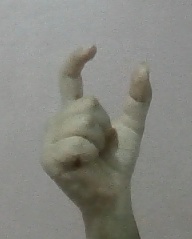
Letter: nun